Sanya Lopez

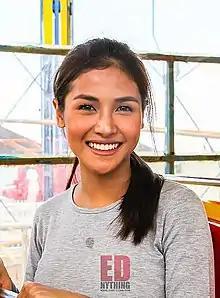
Lopez at the GMAAC Skyranch Date, April 2016

Lopez's career started in 2012 when she was accidentally discovered by the late German Moreno on the set of "Walang Tulugan with the Master Showman", wherein her brother, Jak Roberto was a mainstay. In an interview, Lopez detailed how fans mistook her for another actress, Kim Rodriguez, who was also on the said show. Since then, Moreno included her on the program as one of his co-hosts.